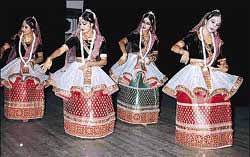
Dance form: manipuri